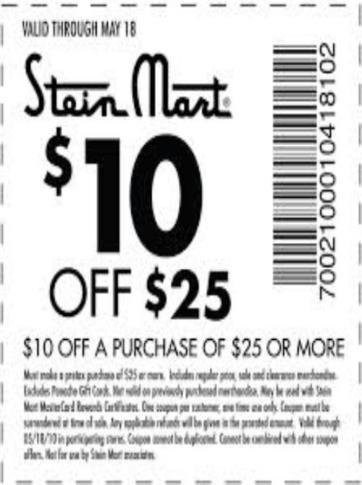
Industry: Others